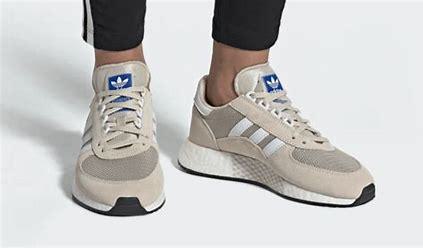
Brand: Adidas
Model: Marathon Tech